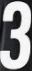
Number: 3